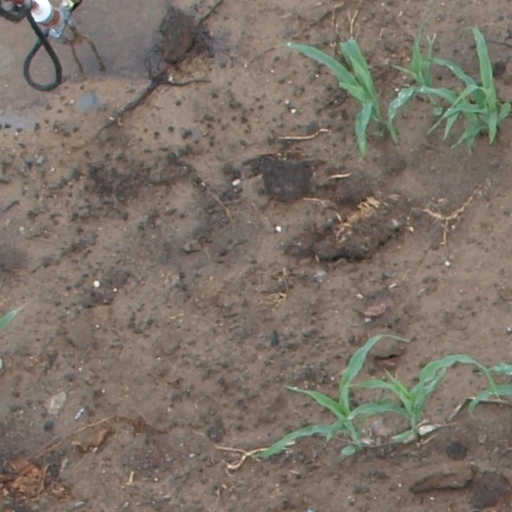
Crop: maize; corn